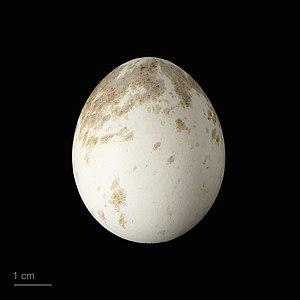
Le Busard pâle est une espèce de rapaces diurnes de la famille des Accipitridae.